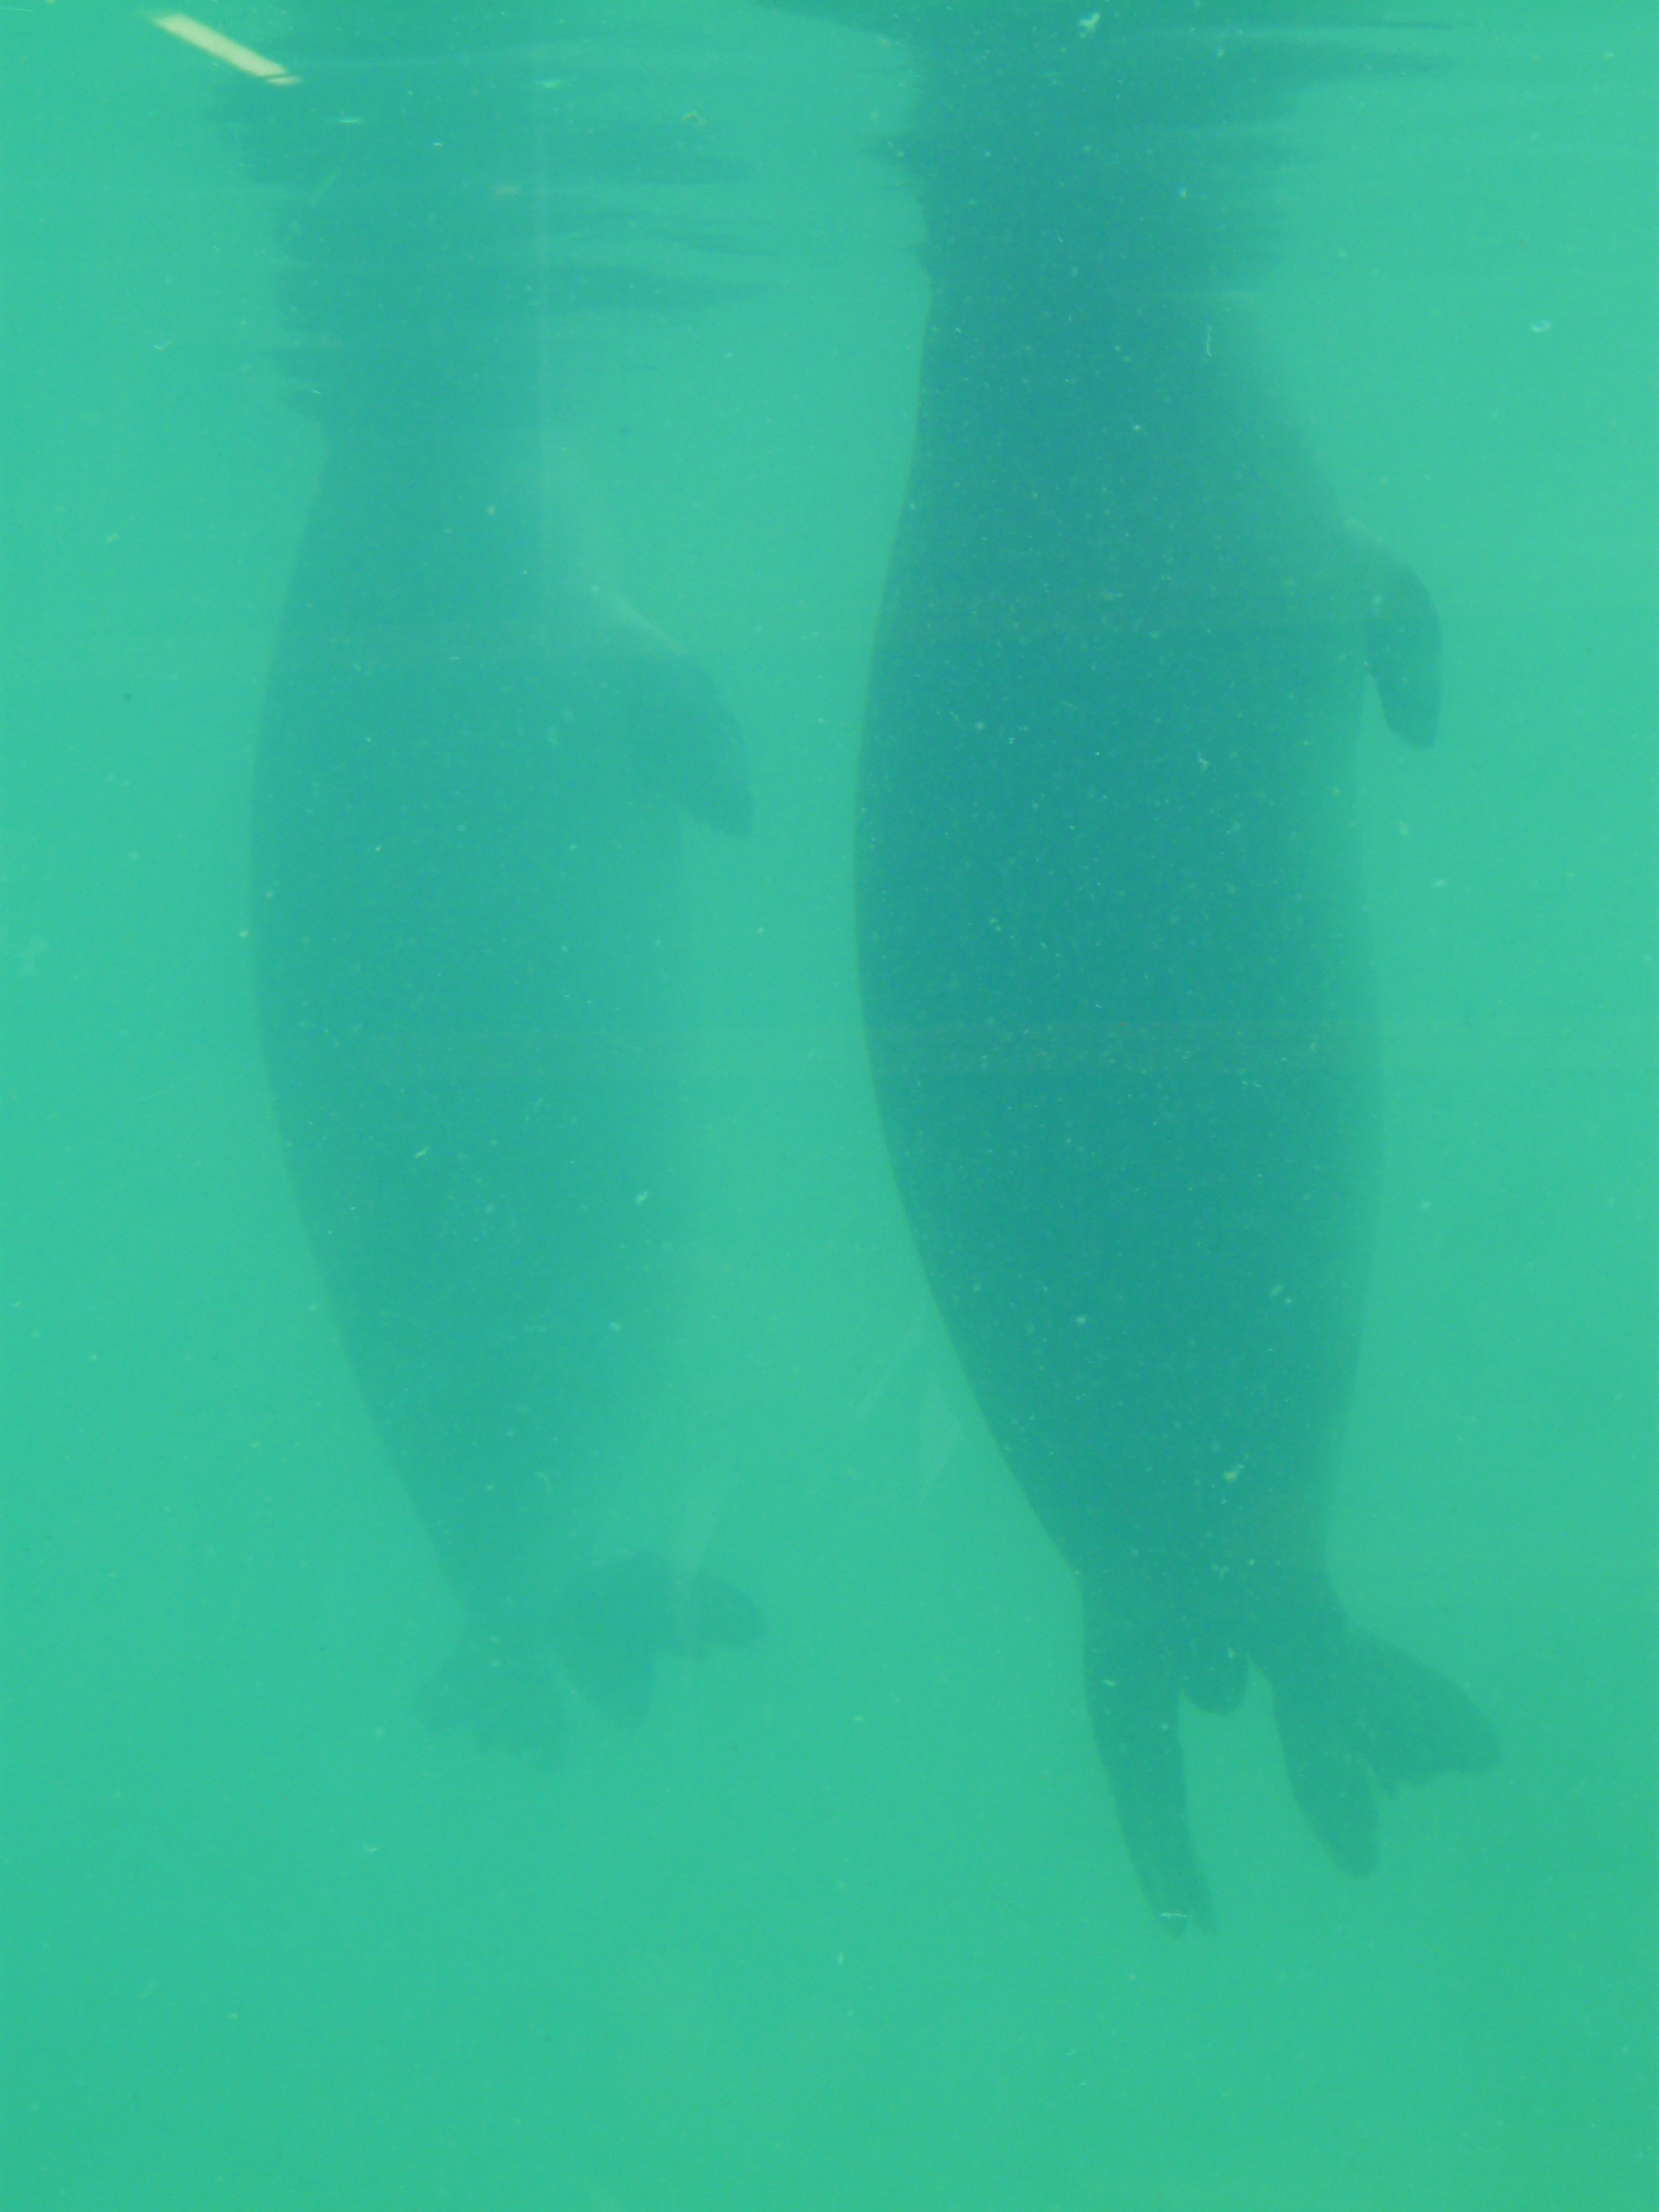
water, underwater, green, biology, seal, freediving, turquoise, aquarium, milky, blurry, robbe, seal station, dog seal, marine mammal, aquamarine, phoca vitulina, whales dolphins and porpoises, care station, bad vista